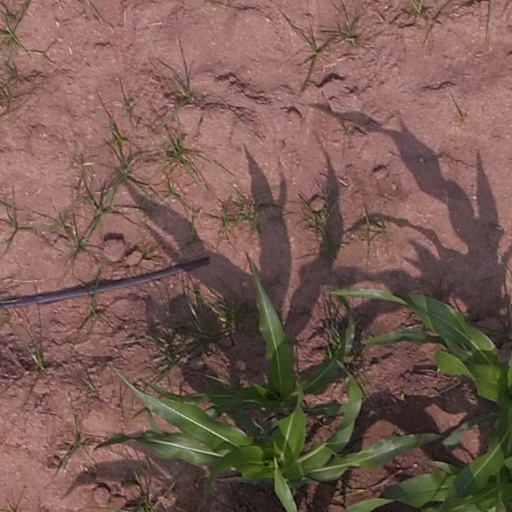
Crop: maize; corn